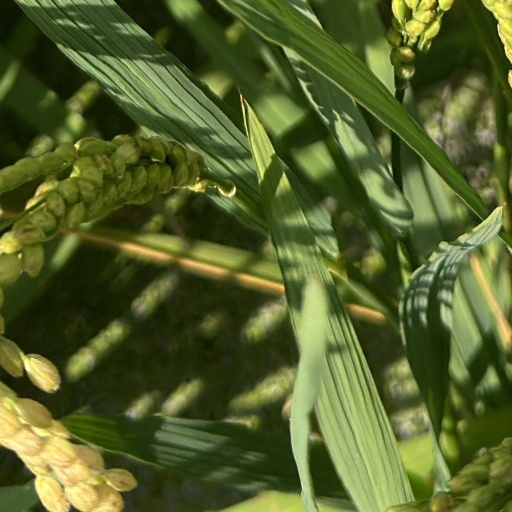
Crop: rice